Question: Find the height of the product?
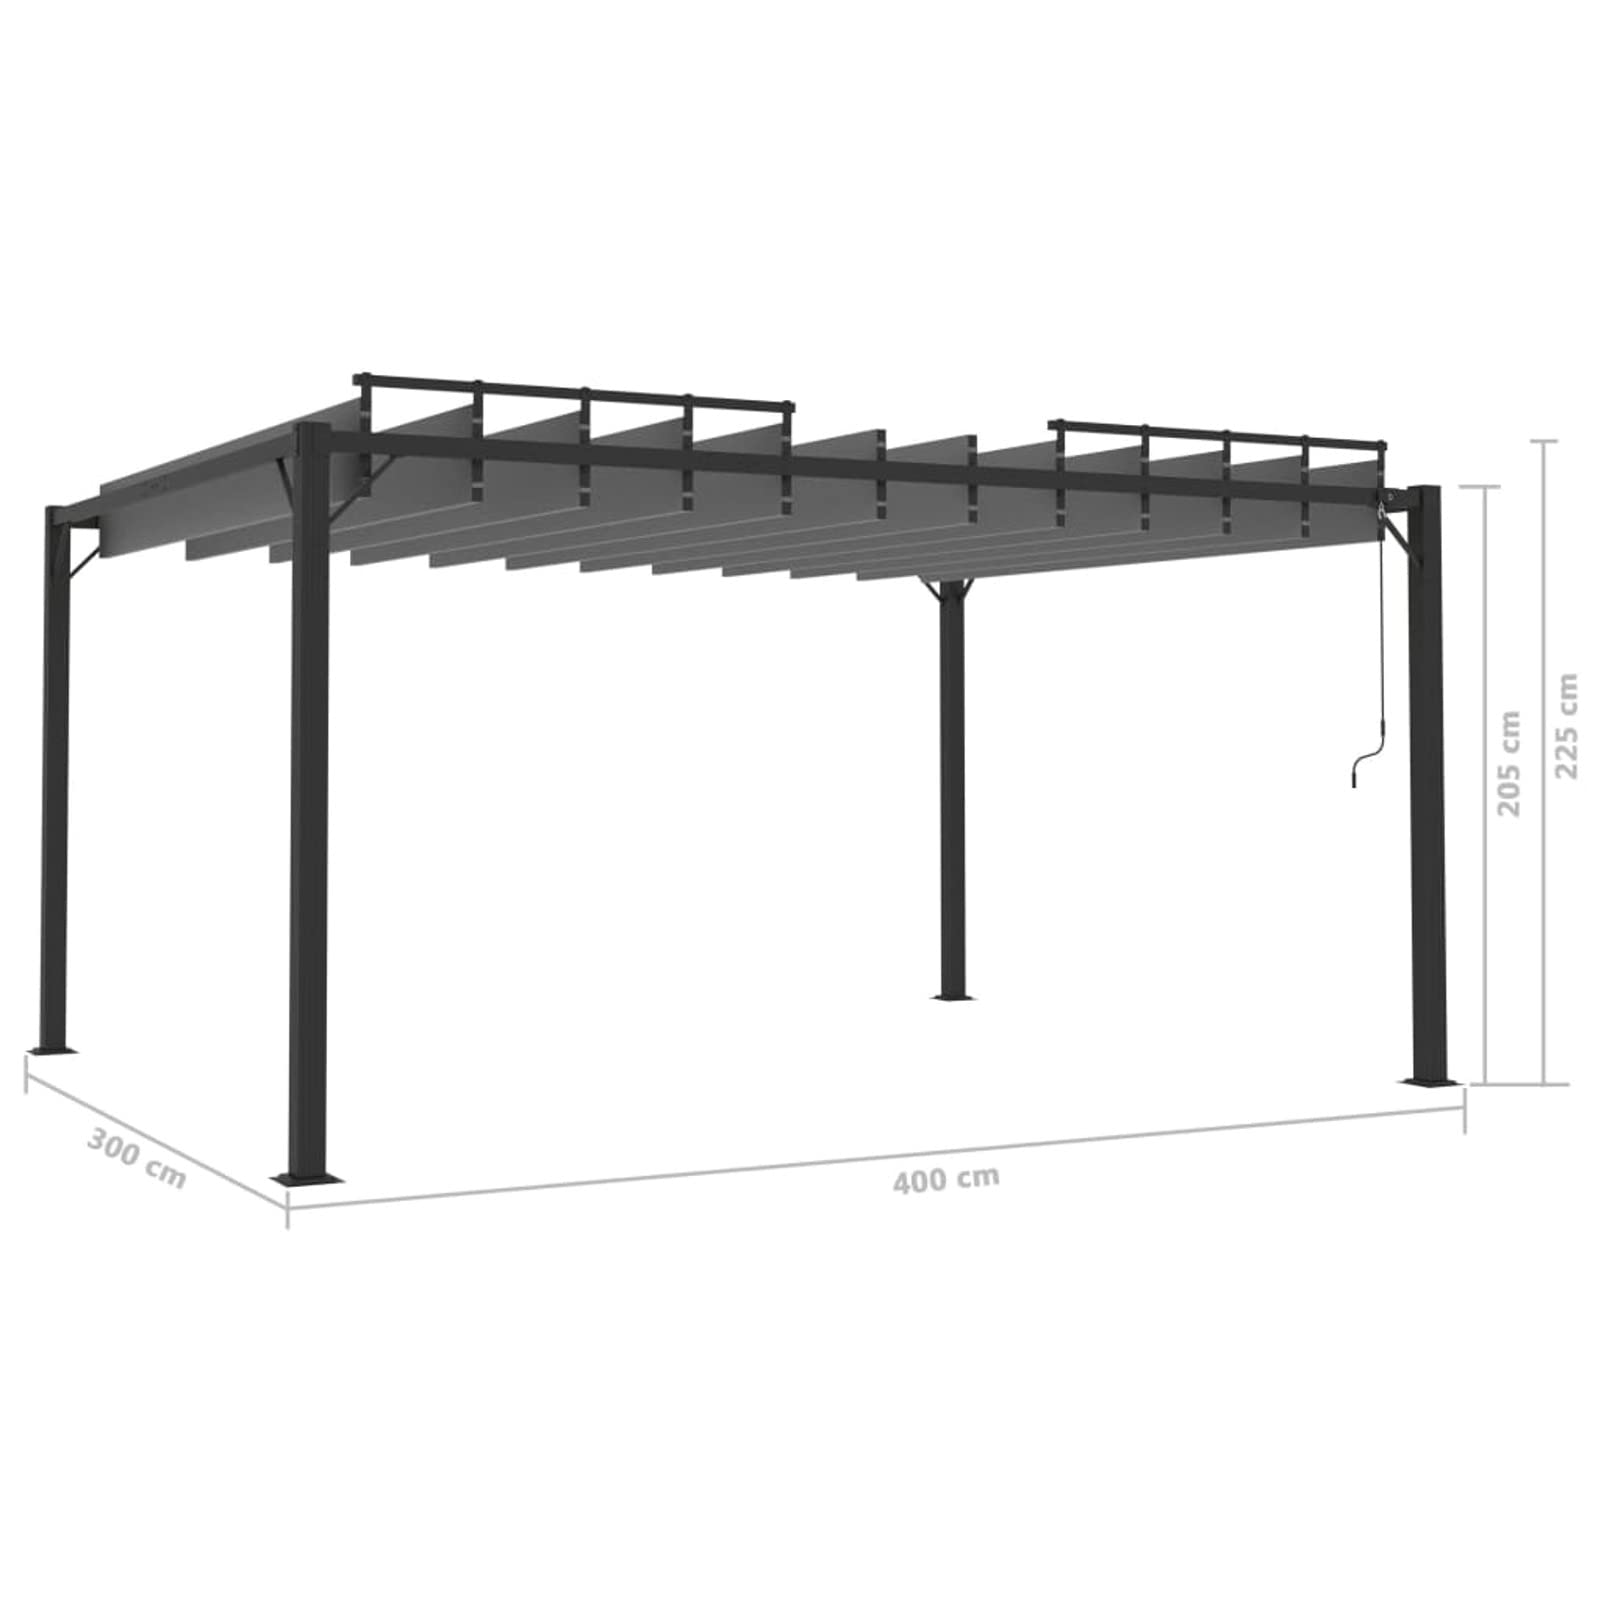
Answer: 225.0 centimetre